Century Gothic

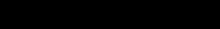
Century Gothic and Levenim MT have minor differences in spacing and punctuation marks.

Levenim MT is a version of Century Gothic that includes Hebrew alphabet and is available for free on most versions of Windows. Levenim MT has two weights, namely Regular and Bold. Unlike Century Gothic, Levenim MT does not have true italics. The two fonts also have some minor visual differences.